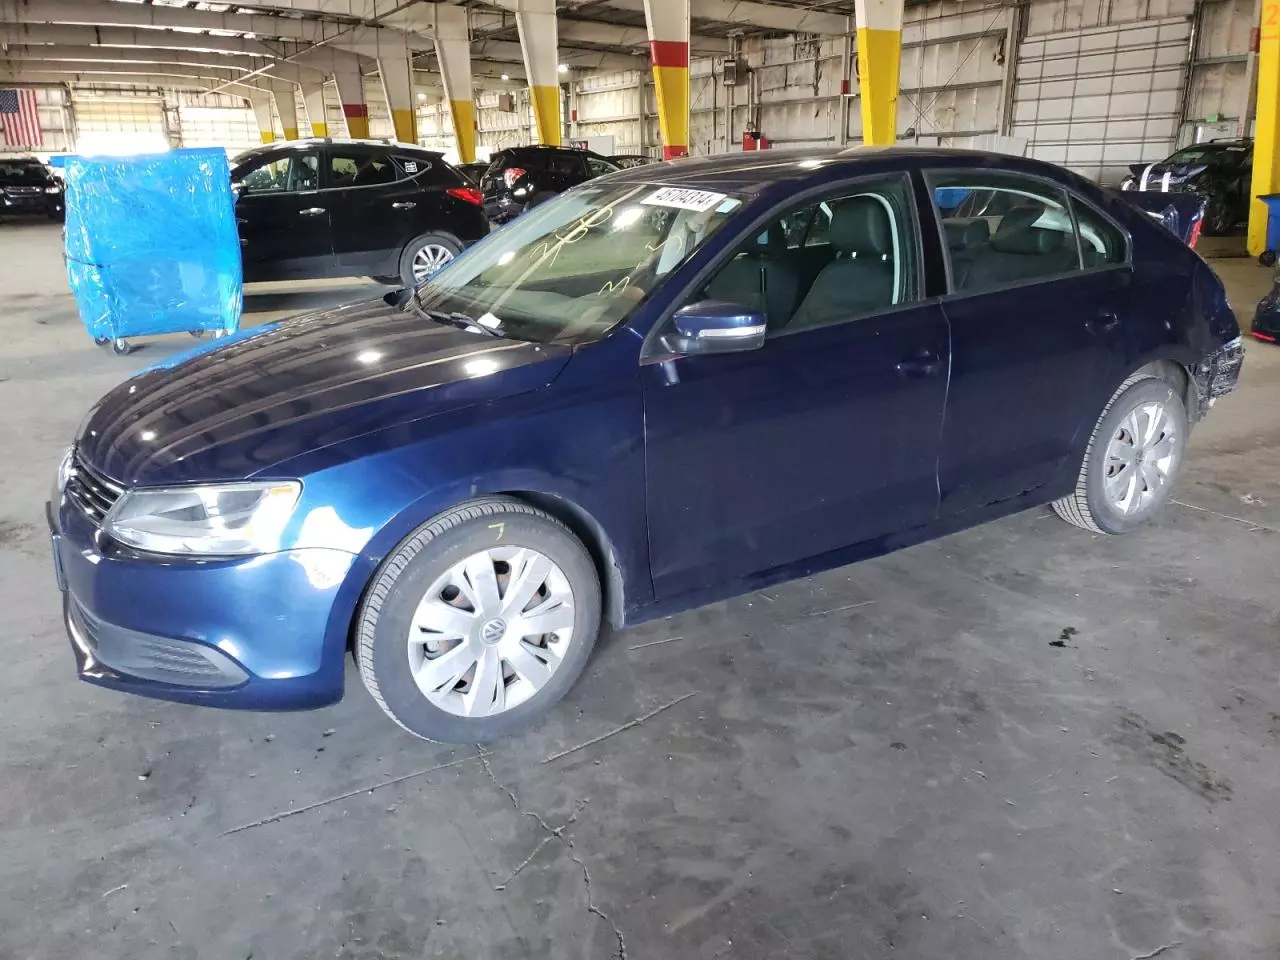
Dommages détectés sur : aile arrière gauche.
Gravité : mineur